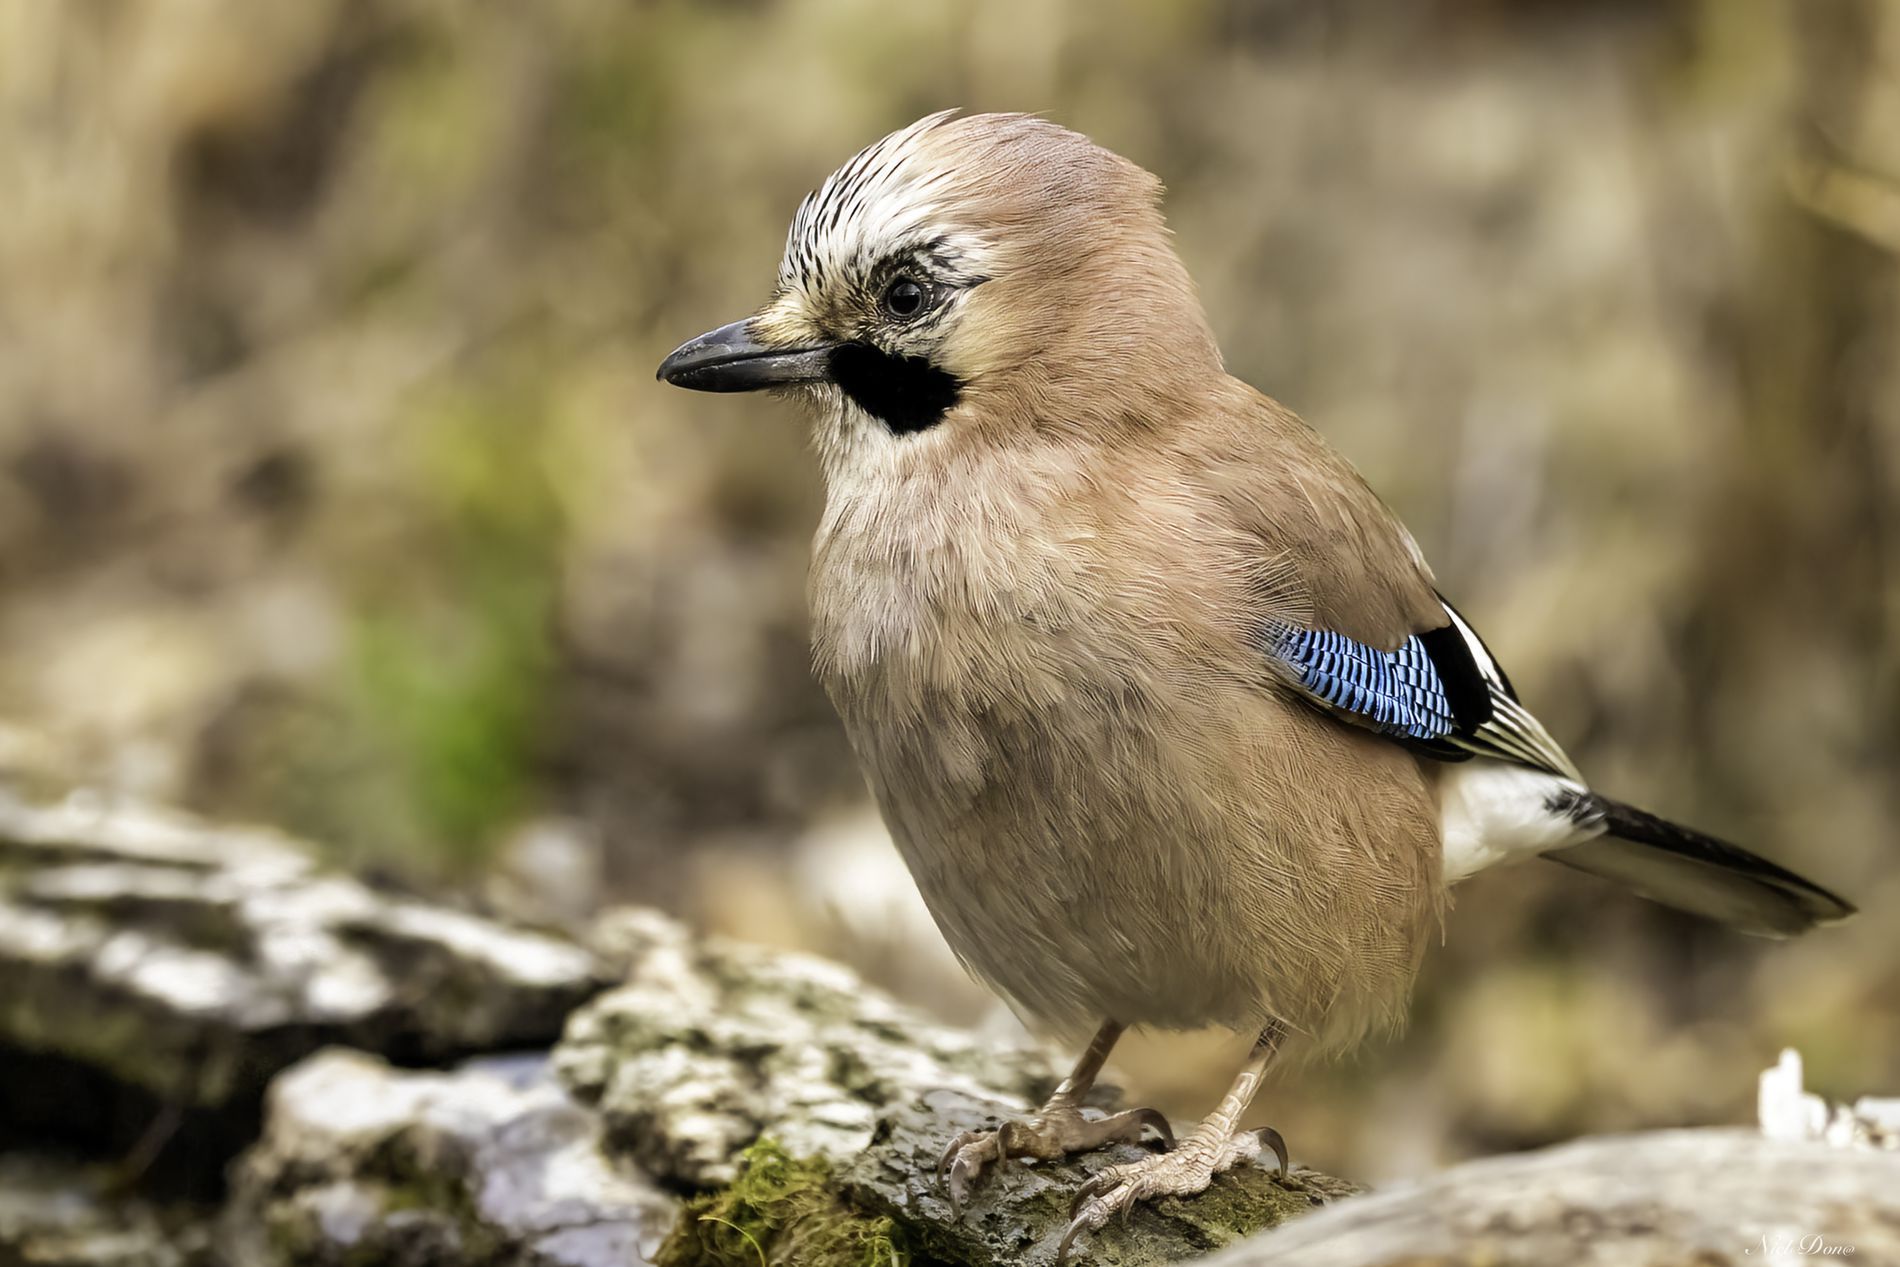
A small bird
The image shows a small bird with brown feathers and a small black beak standing on a rock in front of a blurry background.
A close-up shot was taken of a small brown bird with a small black beak and brown feathers standing on a rock. The image's overall colors are in harmony and the bird and rocks have the same brown color that makes the shot look professional and eye-comforting.
Labels: Animal, Bird, Jay, Finch, Blue Jay, Bluebird, Wren, Beak, Rock, background, blurred background
Camera: Canon Canon EOS R6
Lens: EF100-400mm f/4.5-5.6L IS II USM, Canon EF 100-400mm f/4.5-5.6L IS II USM
Aperture: F5.6
Exposure: 1/1600 sec
ISO: 5000
Focal length: 176.0 mm